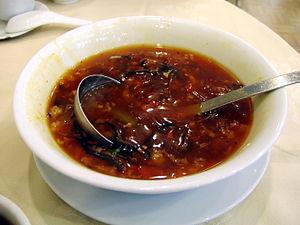
Soupe aux ailerons de requins végétarienne faite avec des nouilles et des champignons.
Le shark finning est une pratique consistant à capturer des requins pour leur couper les ailerons et la nageoire caudale puis à les rejeter mutilés à la mer. Les éléments anatomiques prélevés servent à la préparation d'une soupe traditionnelle chinoise. Les Chinois lui accordent de nombreuses vertus thérapeutiques, non démontrées scientifiquement, alors qu'elle est dangereuse pour la santé. Pratiquée aussi bien par des pêcheurs des pays mal-développés que des pays développés, le finning n'est ni géré, ni surveillé dans la plupart des pays. La majorité des ailerons sont exportés vers le marché asiatique, où ils sont vendus au détail. Depuis les années 1980, cette pêche a considérablement augmenté, du fait de la demande croissante d'ailerons, de l'amélioration des techniques de pêche et de la mondialisation de l'économie de marché.